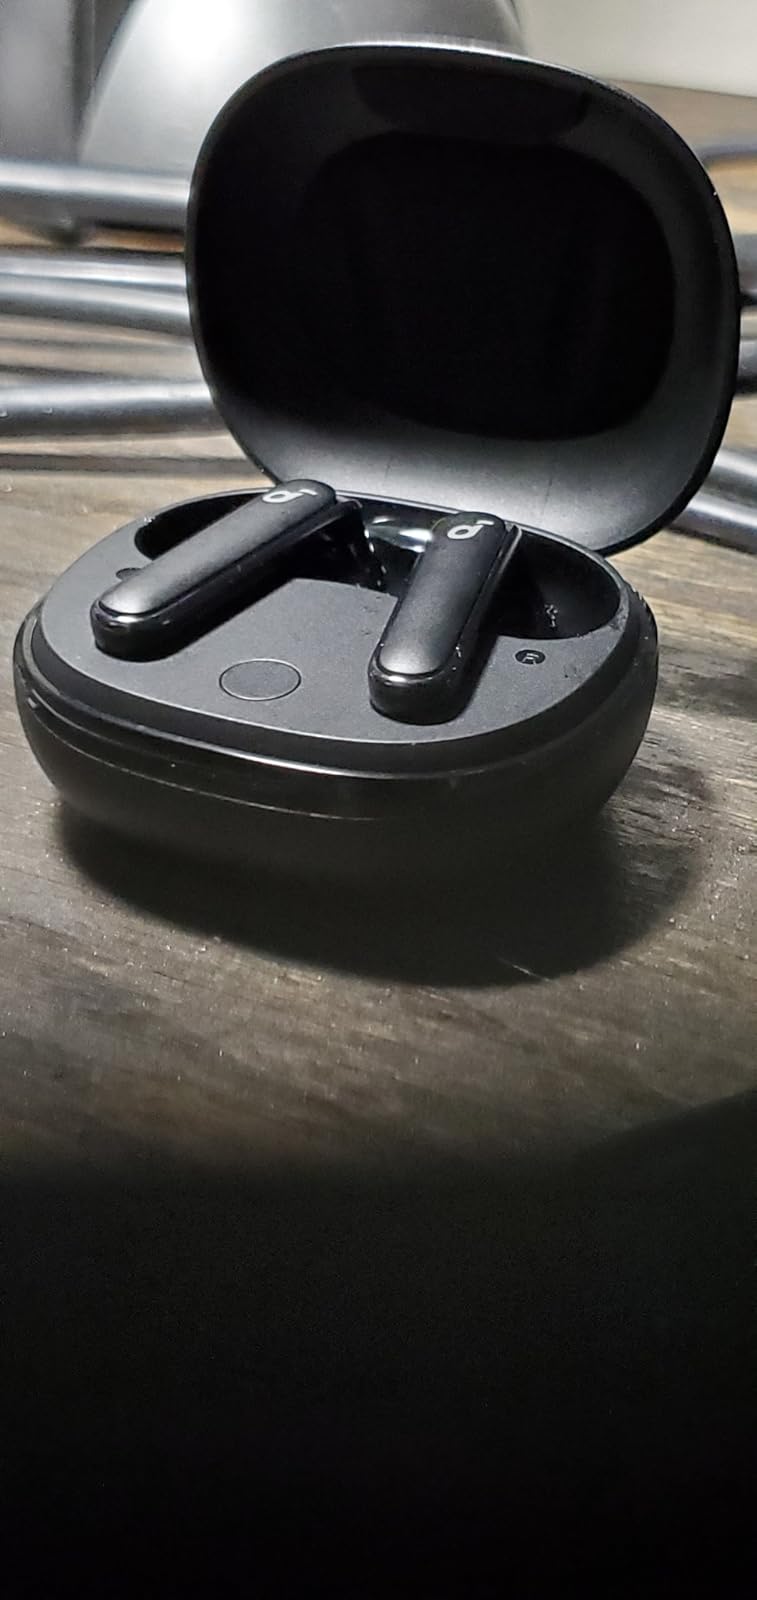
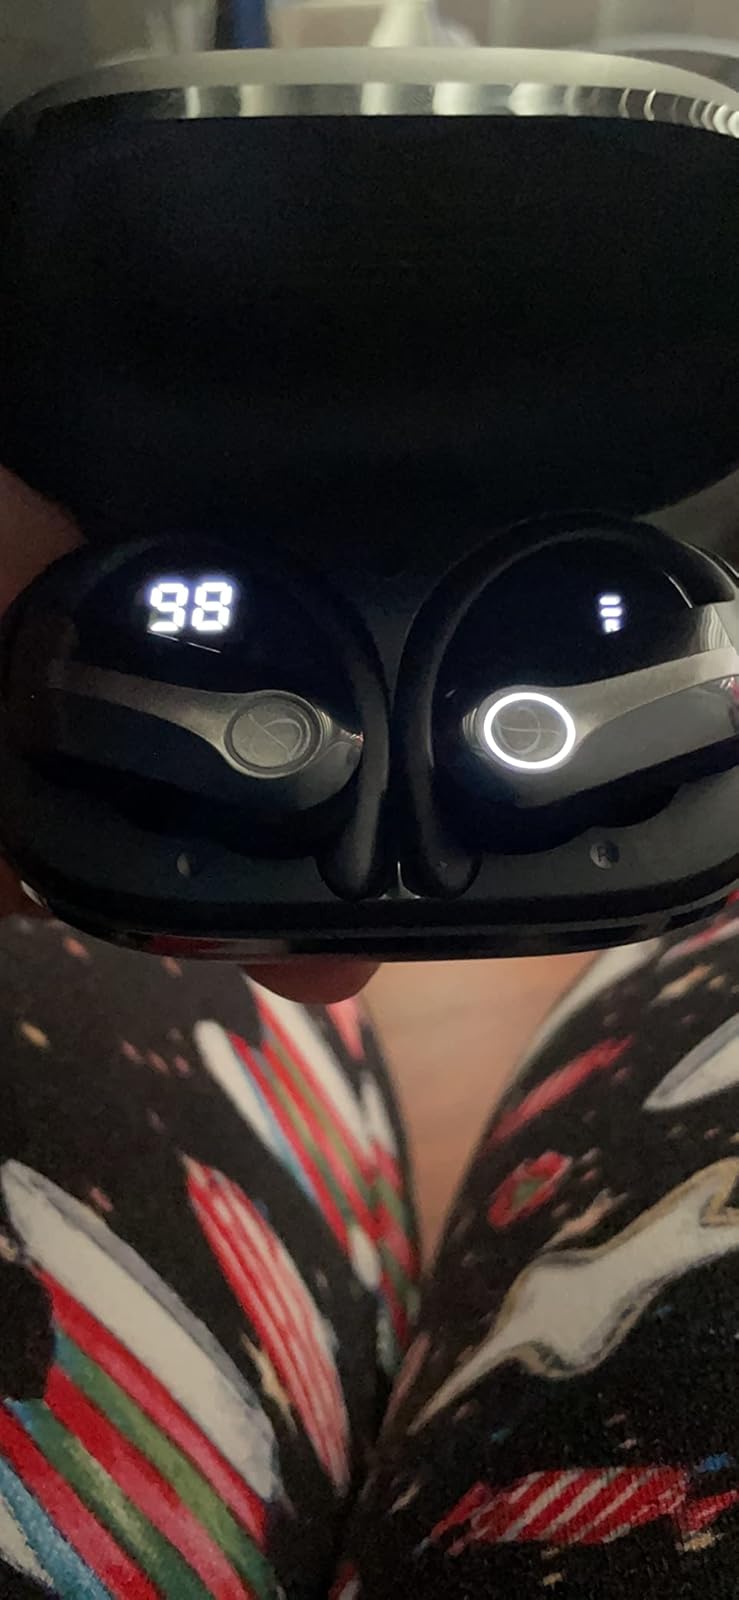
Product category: earbuds
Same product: no